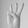
ASL letter: W